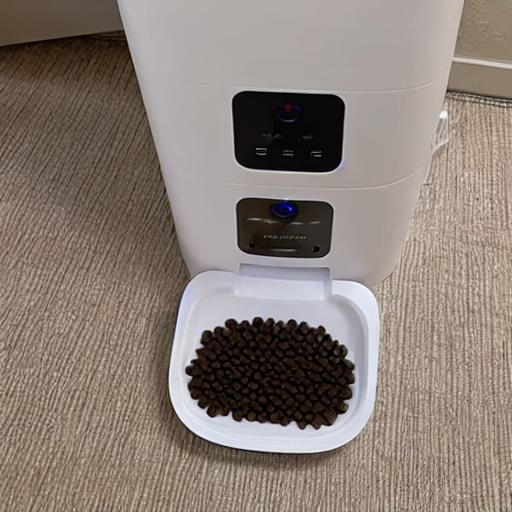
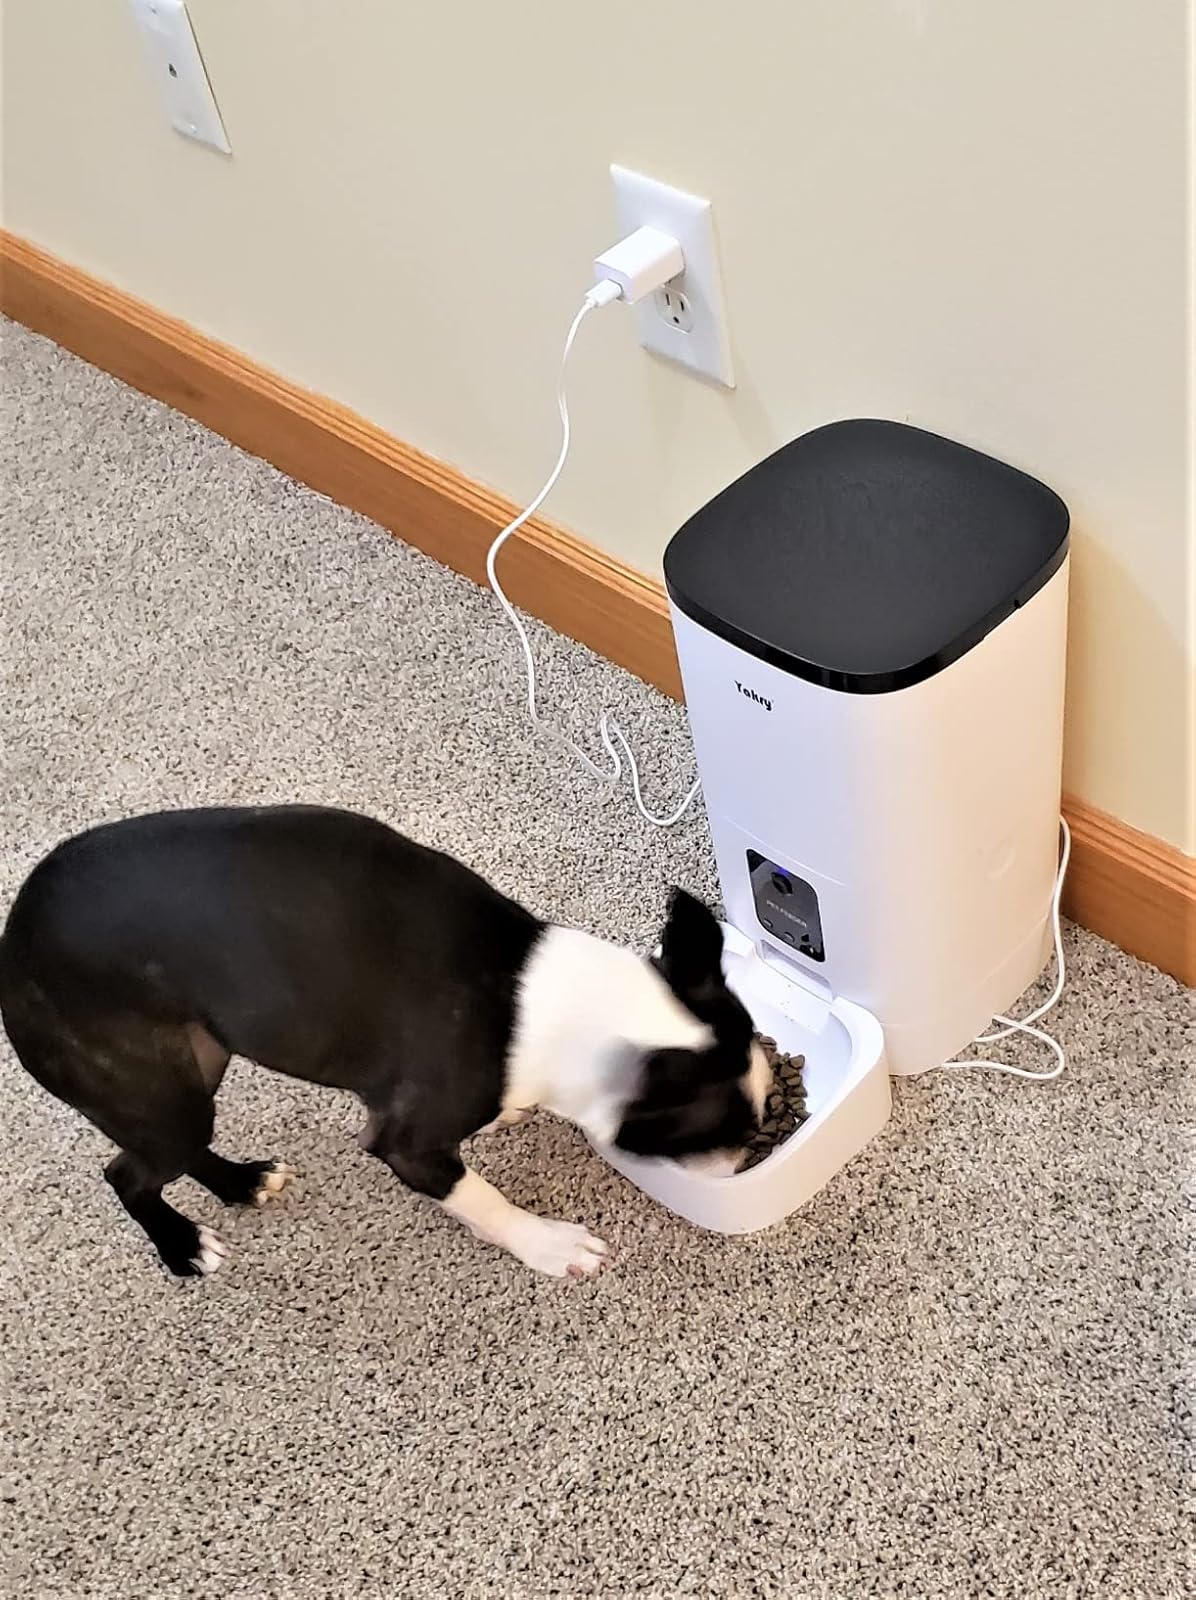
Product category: items_feeder
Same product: no